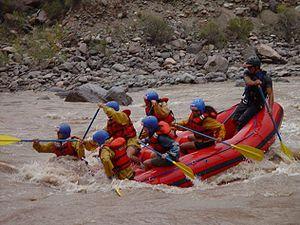
Le Río Mendoza est une rivière qui parcourt la province de Mendoza en Argentine et dont le bassin d'alimentation se nourrit dans les sommets de la cordillère des Andes, compris entre les massifs de l'Aconcagua et du Tupungato, où abondent neiges et glaciers.